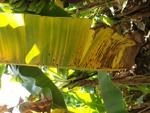
Label: segatoka